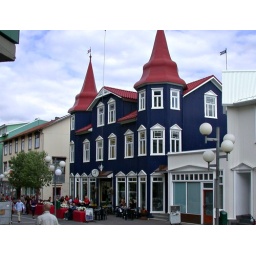
A spectacular house in the main shopping street of Akureyri, Iceland.